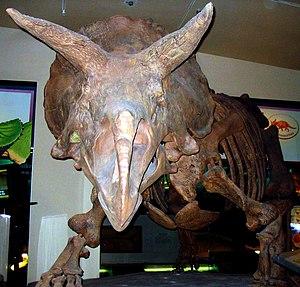
Squelette de Triceratops au Smithsonian Museum d'Histoire Naturelle
Triceratops est un genre éteint célèbre de dinosaures herbivores de la famille des cératopsidés qui a vécu à la fin du Maastrichtien, au Crétacé supérieur, il y a 68 à 66 millions d'années, dans ce qui est maintenant l'Amérique du Nord.